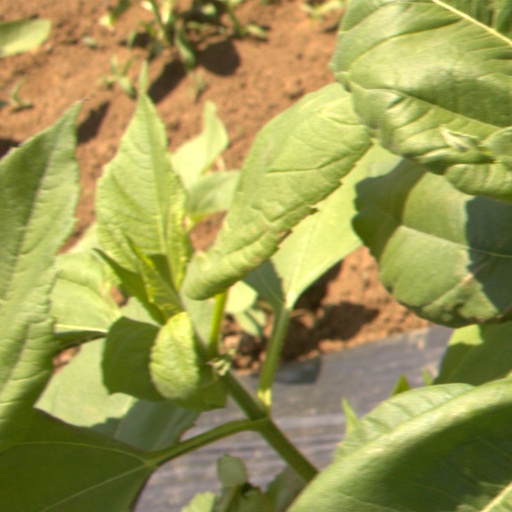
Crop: Jerusalem artichoke